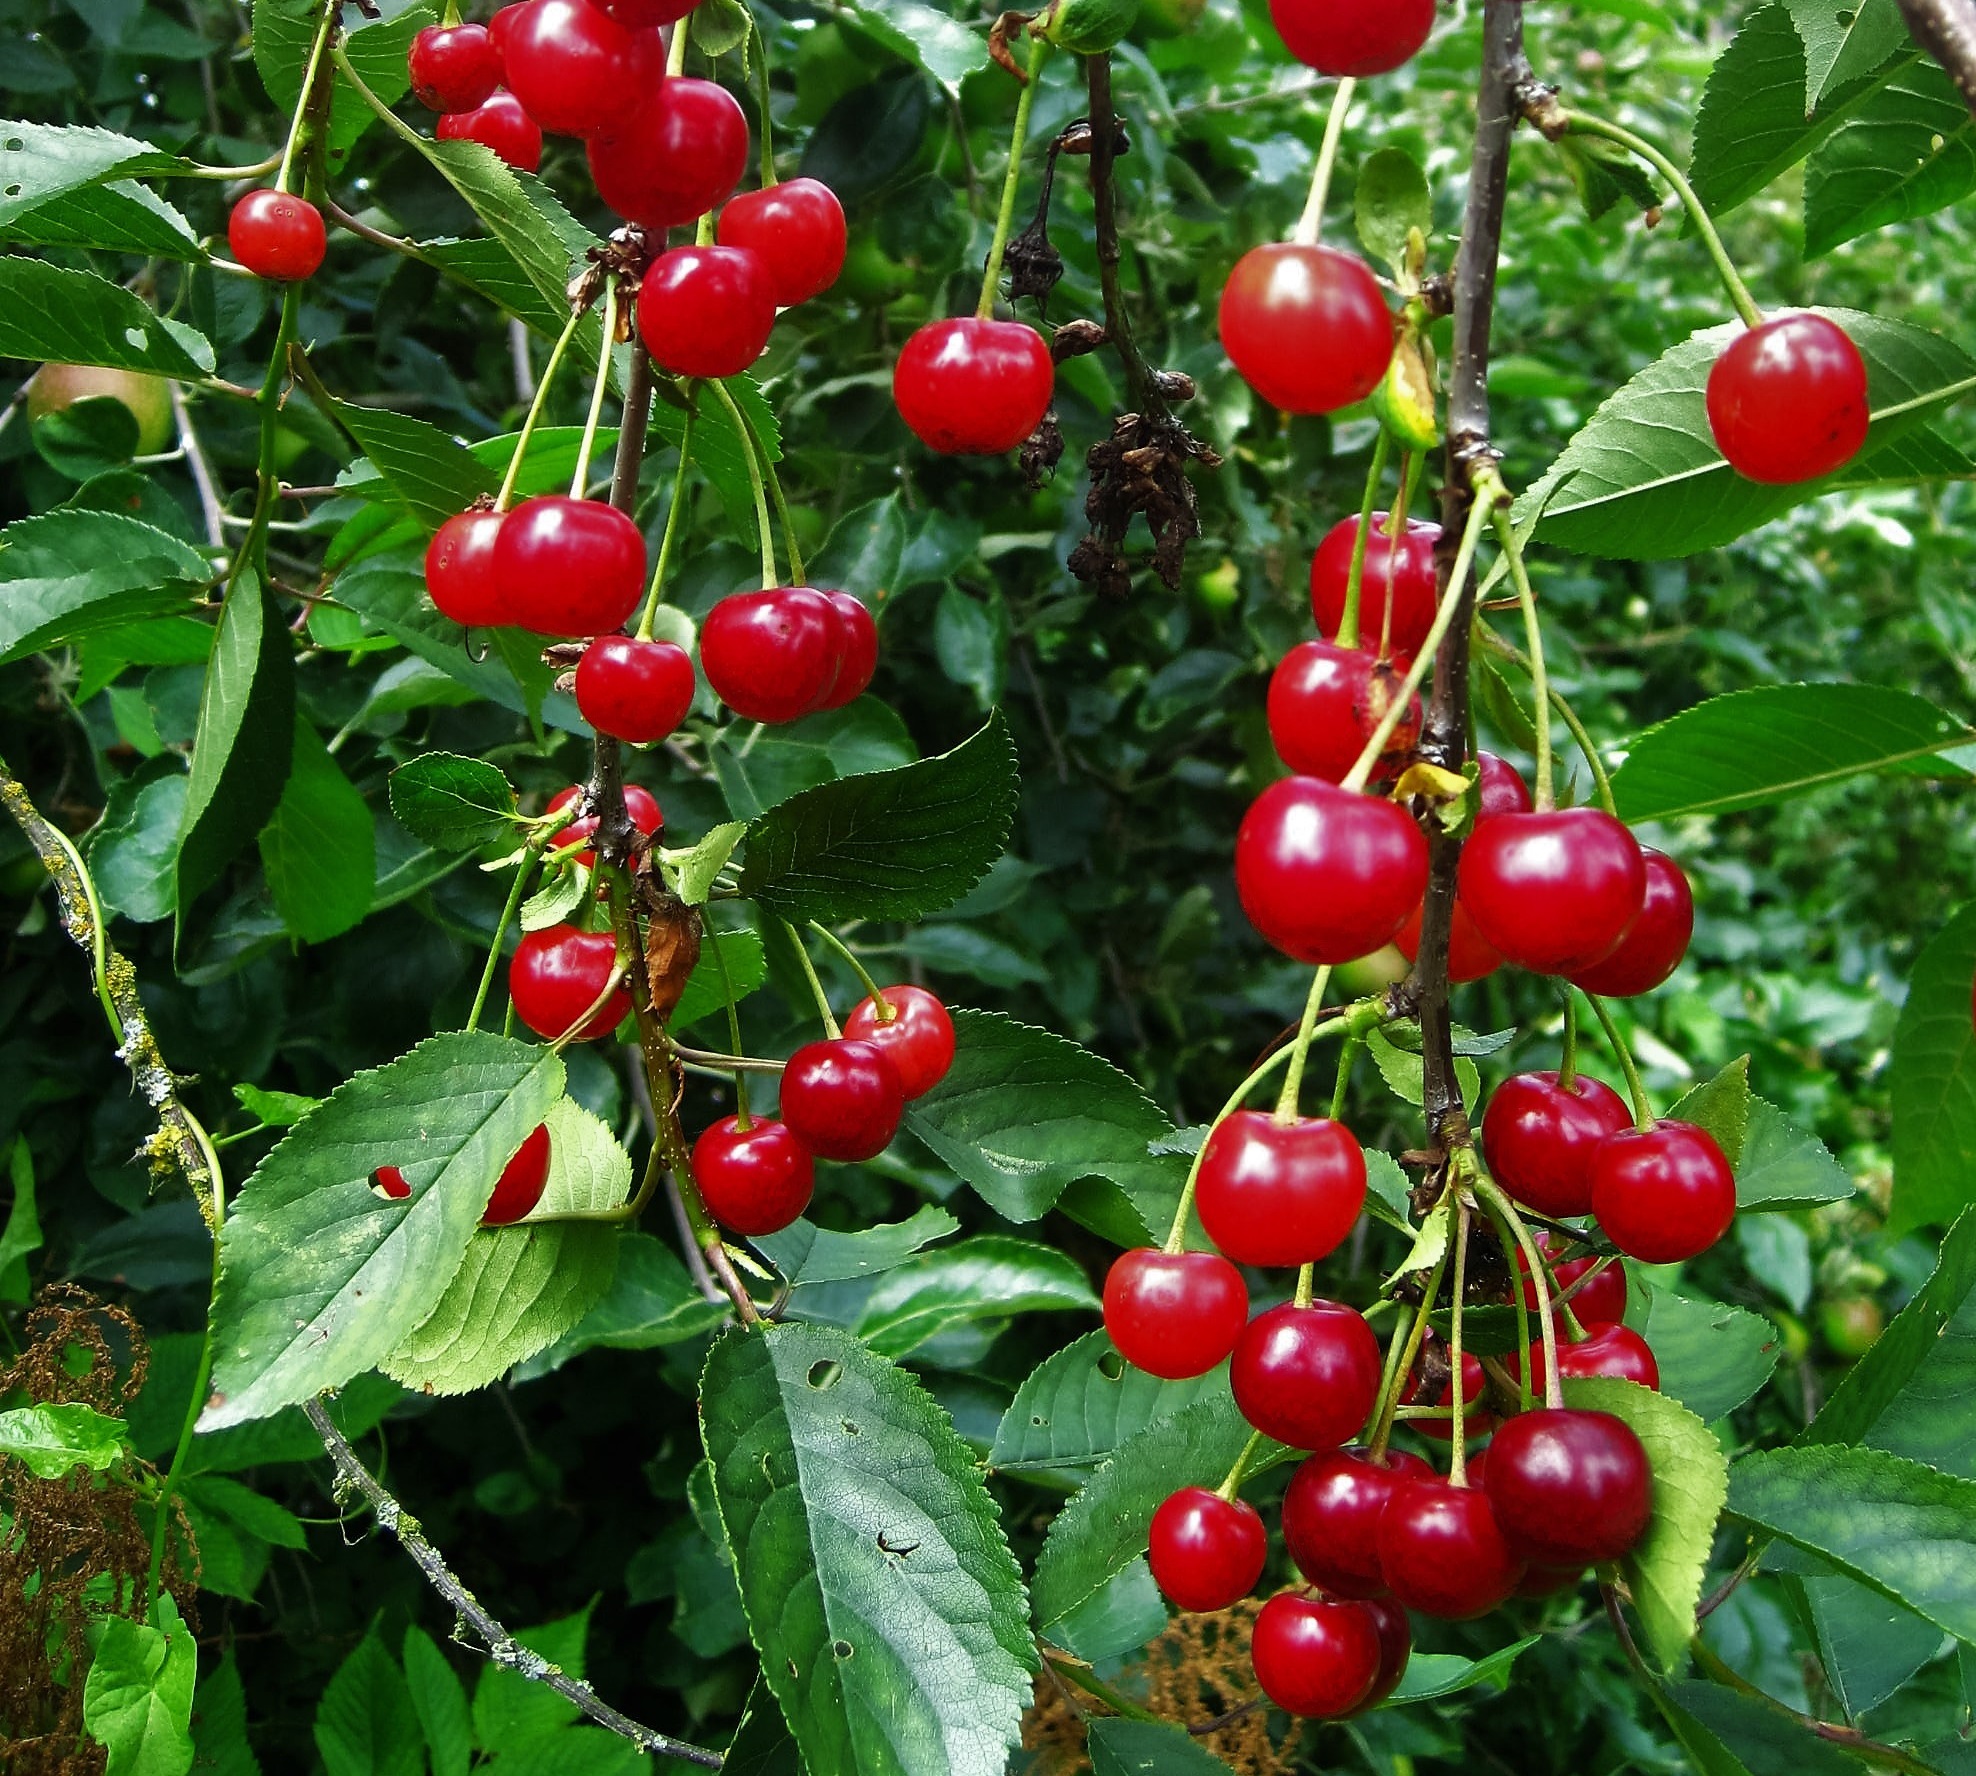
plant, fruit, berry, flower, summer, ripe, food, red, produce, garden, leaves, shrub, churches, time of year, cherry, hawthorn, sour, rose hip, rosa canina, flowering plant, rose family, fruity, acerola, malpighia, sour cherries, cherry branch, lingonberry, land plant, chinese hawthorn, schisandra